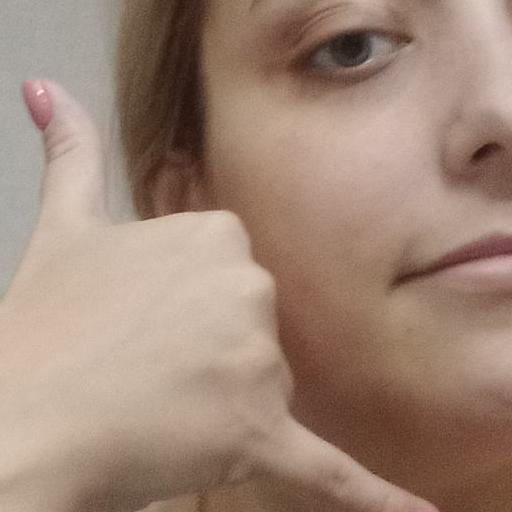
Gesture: call